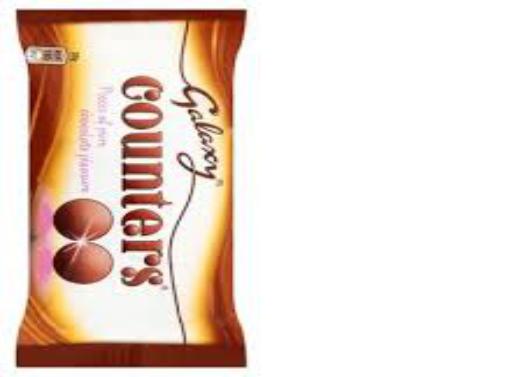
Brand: Galaxy Counters
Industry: Food